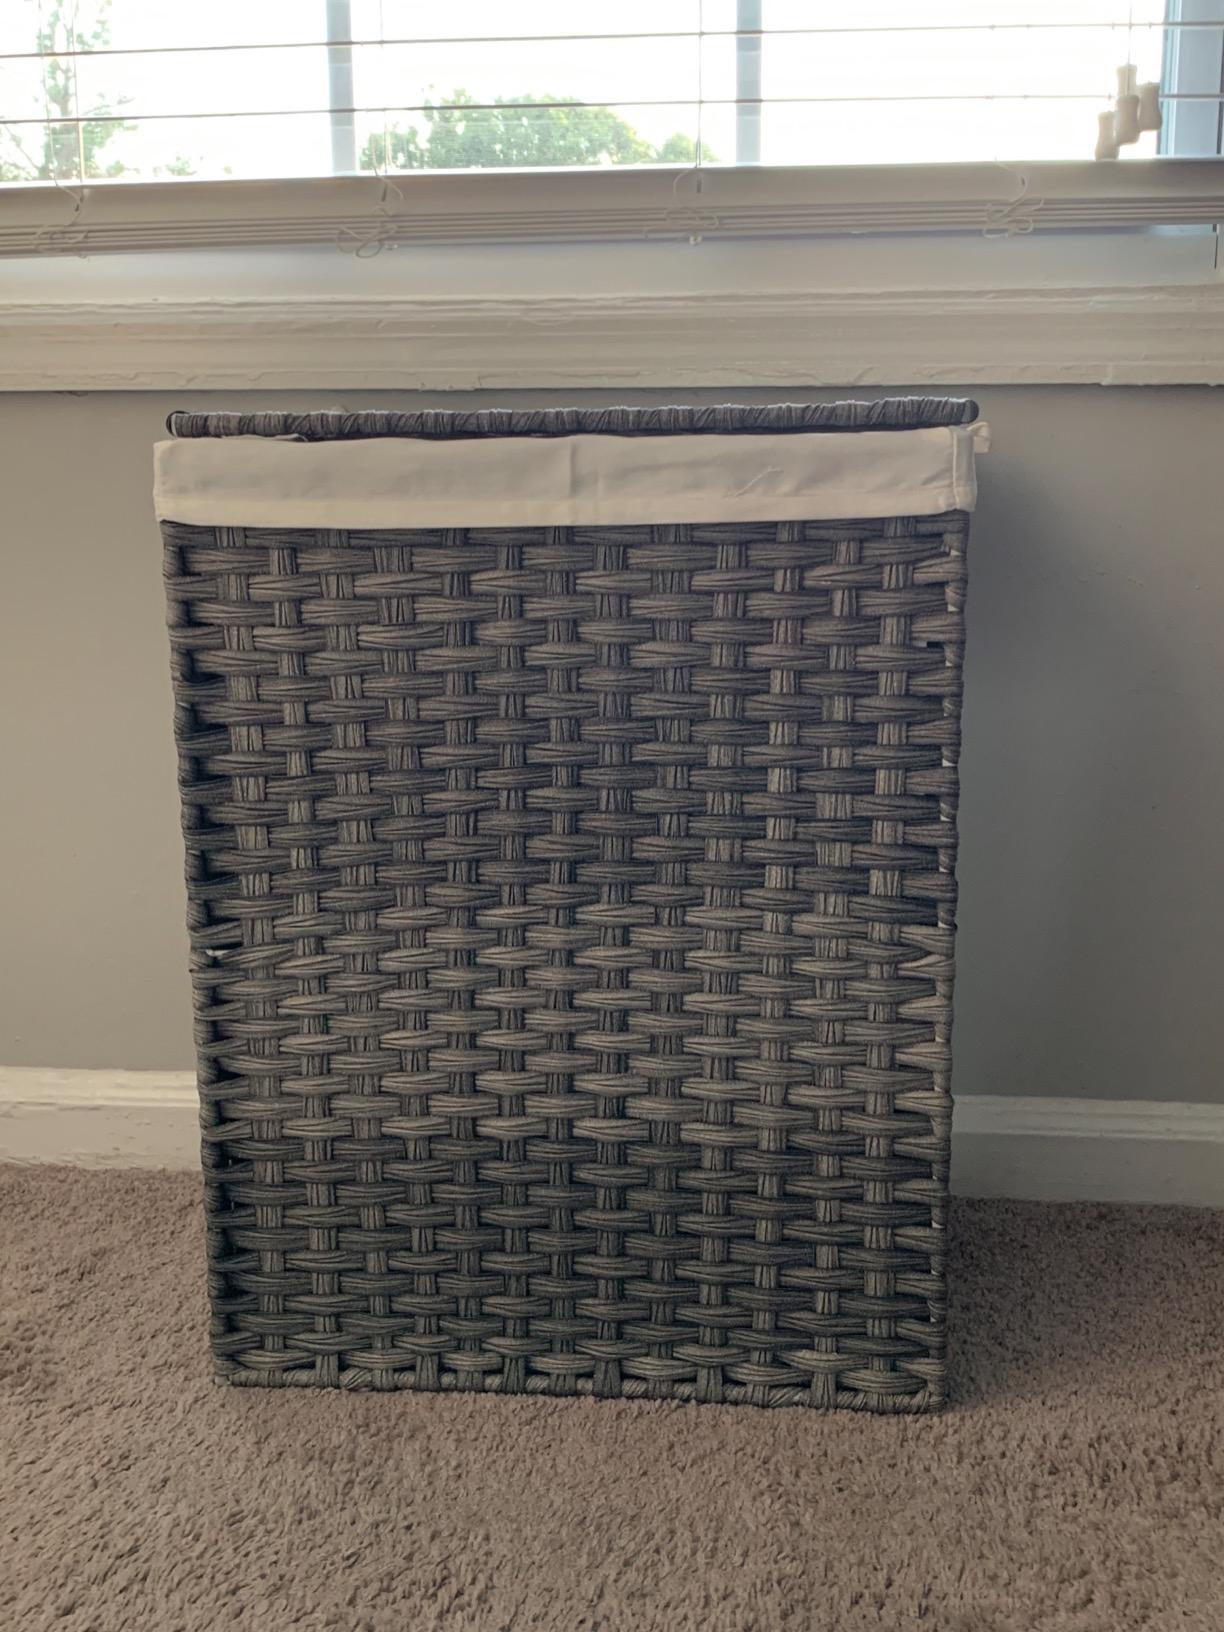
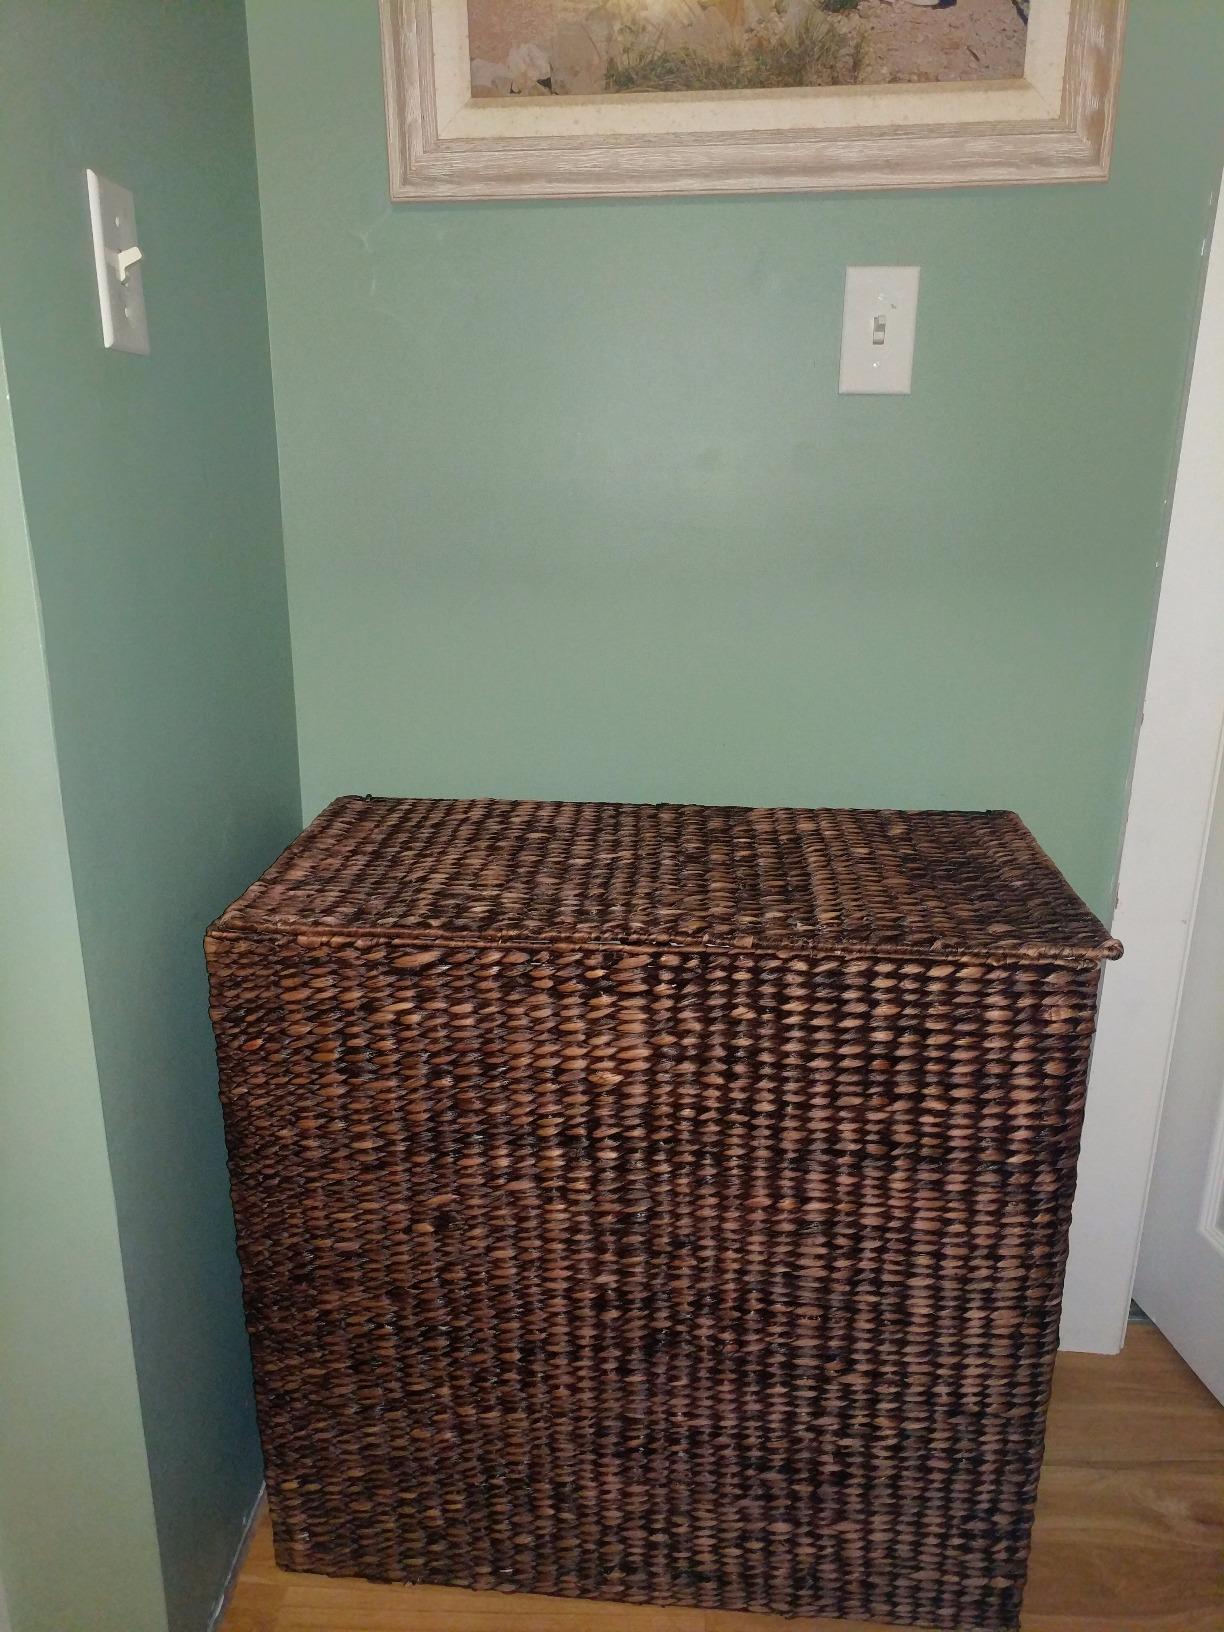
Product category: items_hamper
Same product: no